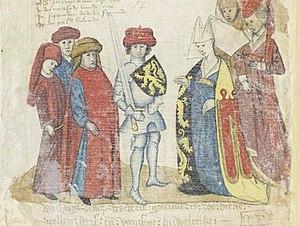
Mathilde de Boulogne est la plus jeune fille de Mathieu d'Alsace, comte de Boulogne, et de Marie de Blois, comtesse de Boulogne.